Magdalena Dobromila Rettigová

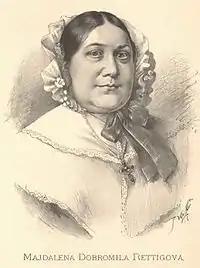
Portrait of Magdalena Dobromila Rettigová by Jan Vilímek

Magdalena Dobromila Rettigová (31 January 1785 – 5 August 1845) was a Czech writer known for her famous cookery book.